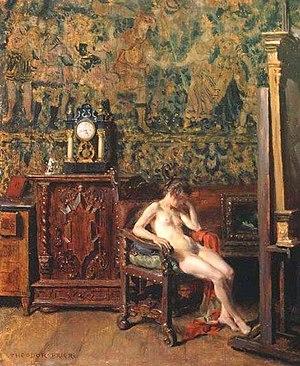
Theodor Baierl est un peintre allemand.